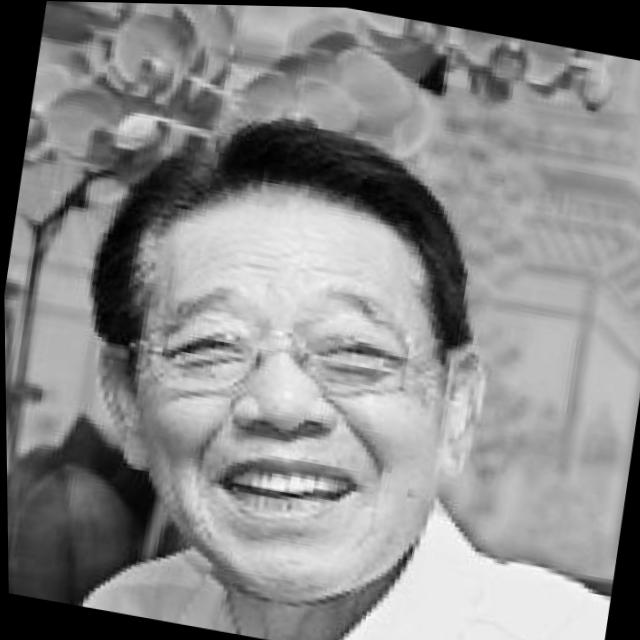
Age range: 45-64